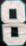
Number: 8